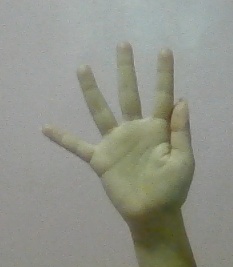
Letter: sheen